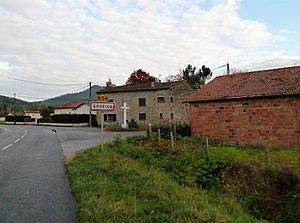
Entrée dans Soueich
Soueich est une commune française située dans le département de la Haute-Garonne en région Occitanie.